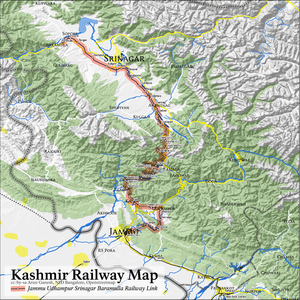
Le Jammu–Baramulla railway line est une ligne de chemin de fer en cours de construction en Inde pour relier l'État du Jammu-et-Cachemire avec le reste du pays.